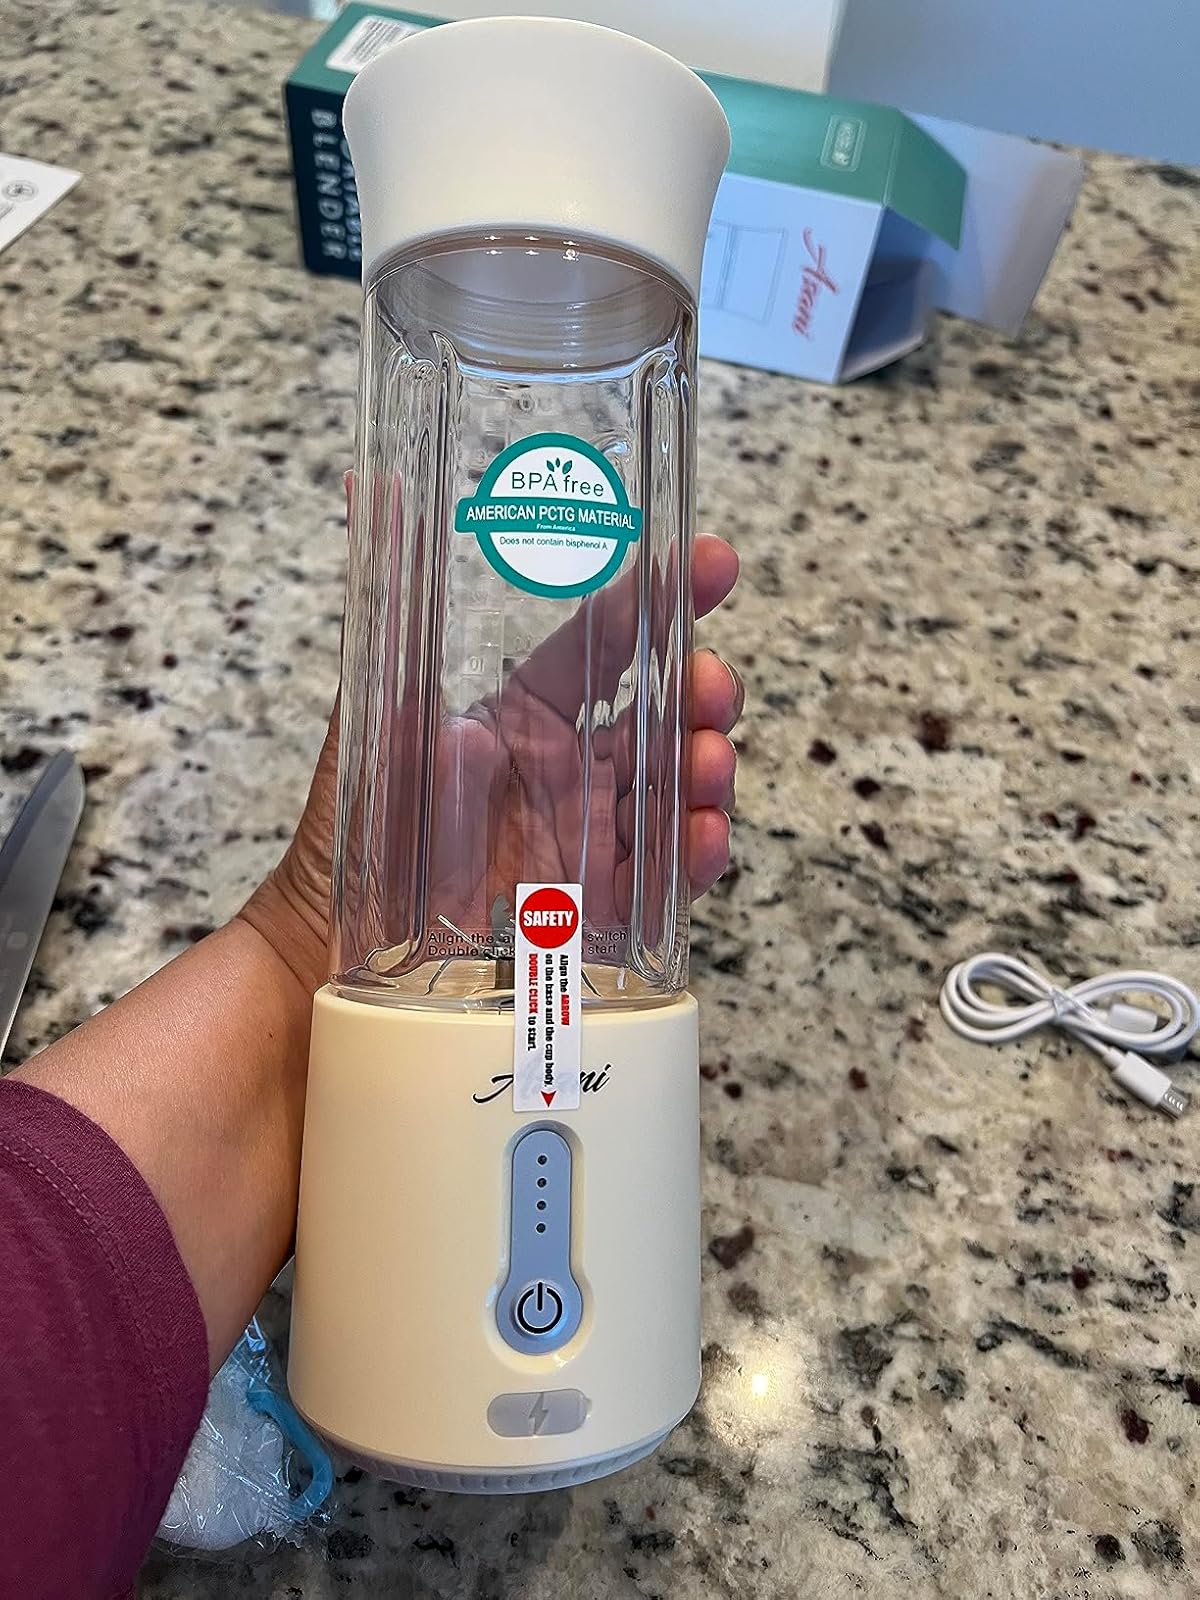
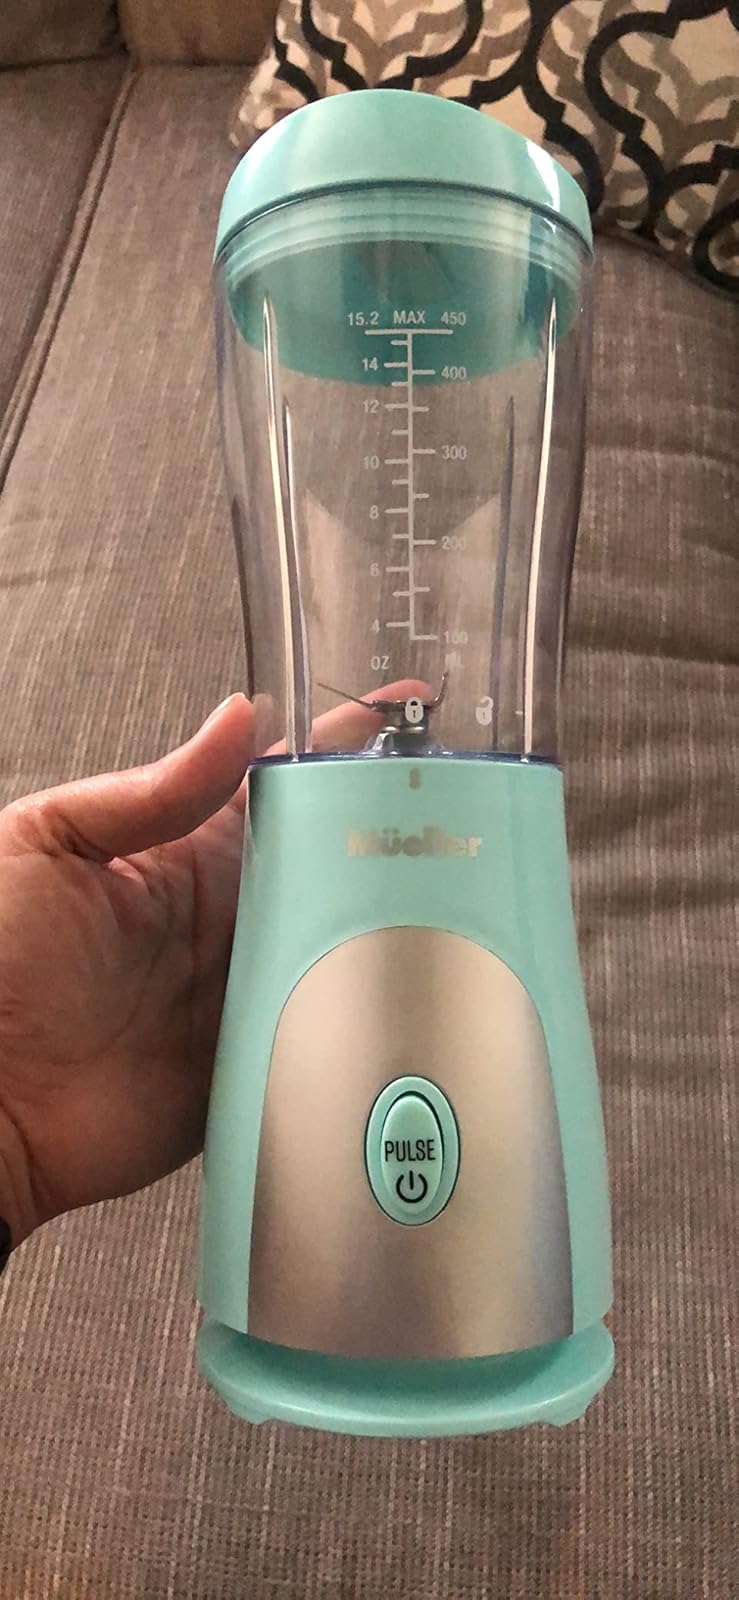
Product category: items_blender
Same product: no